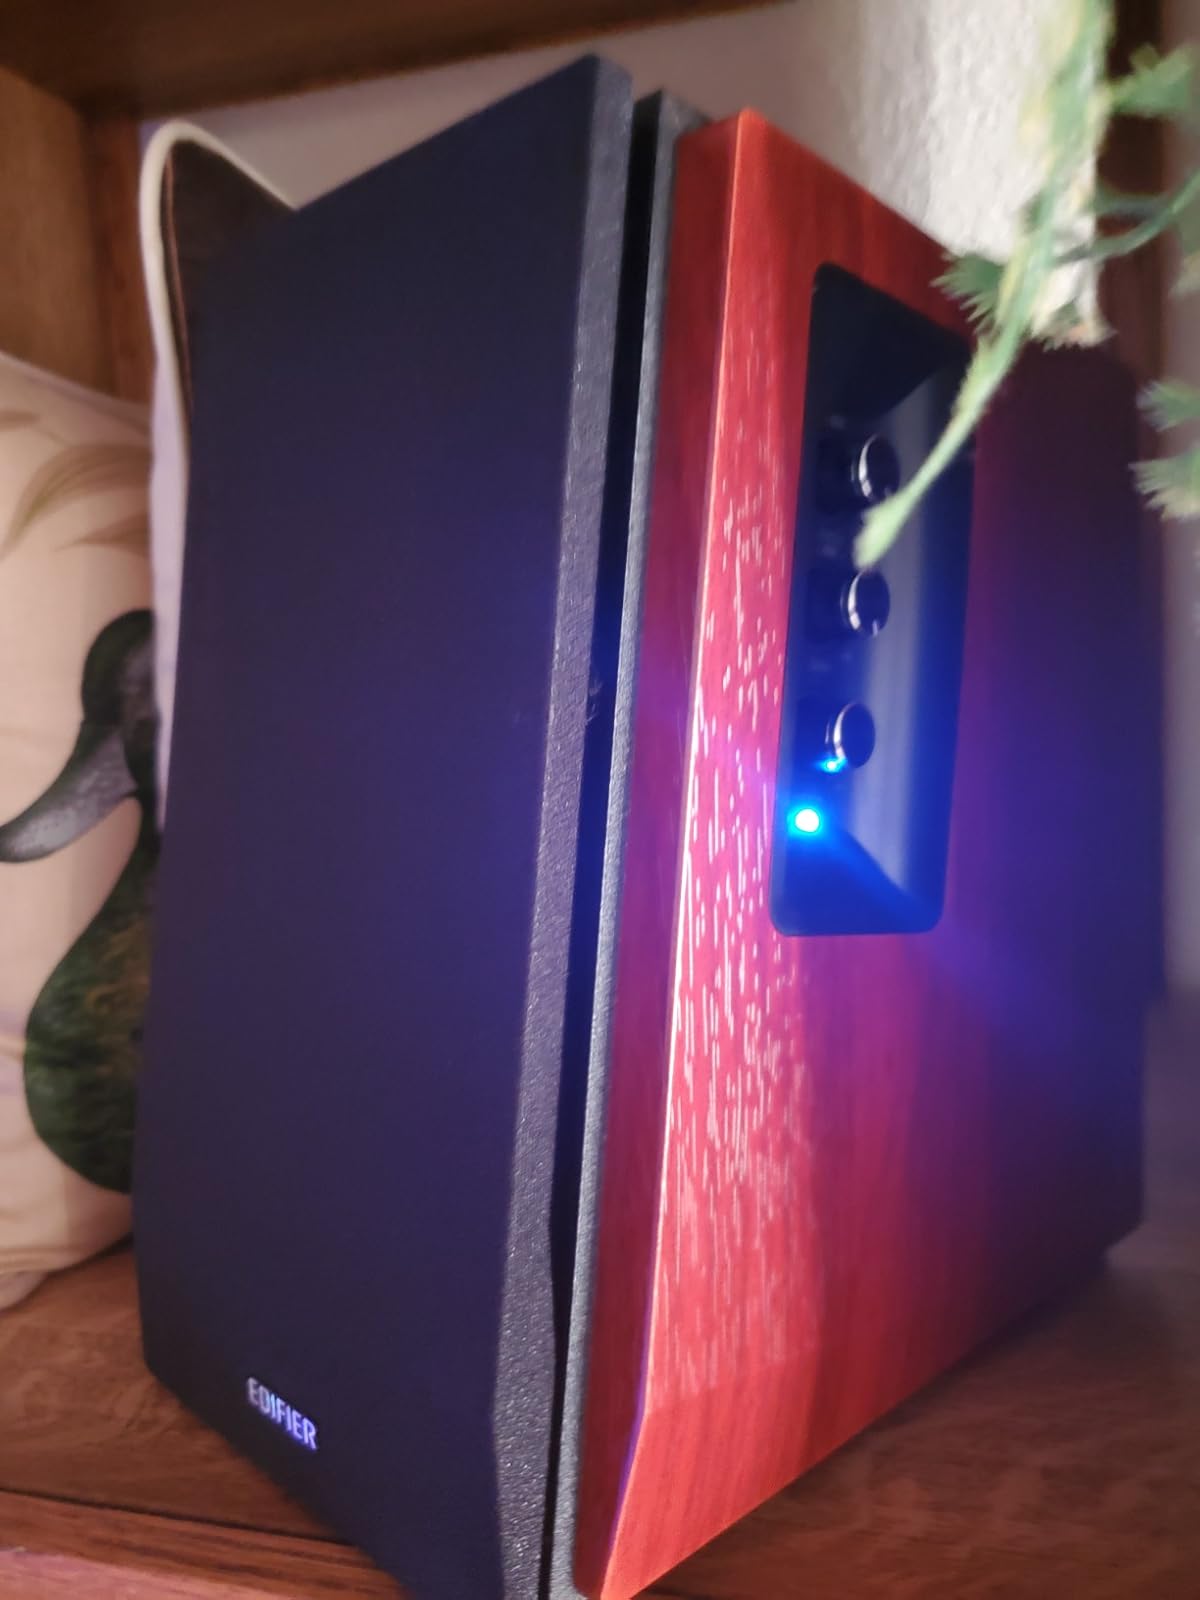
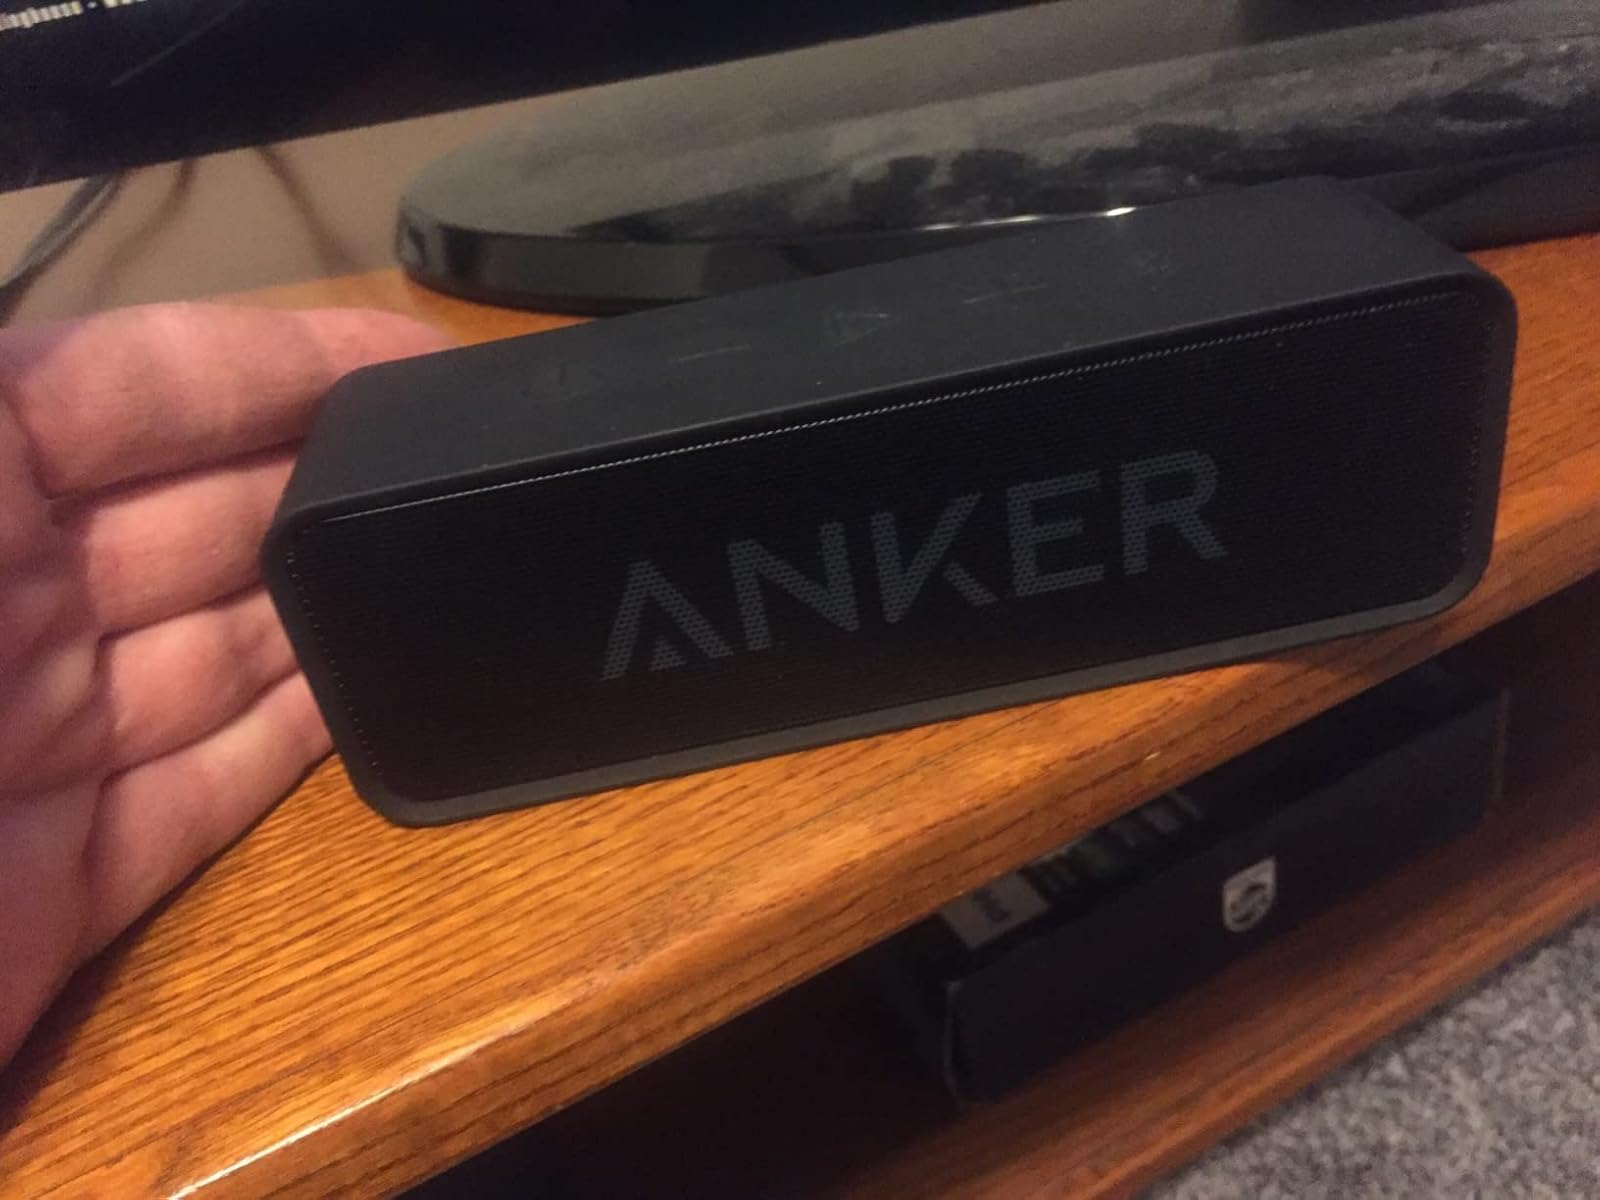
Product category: speaker
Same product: no